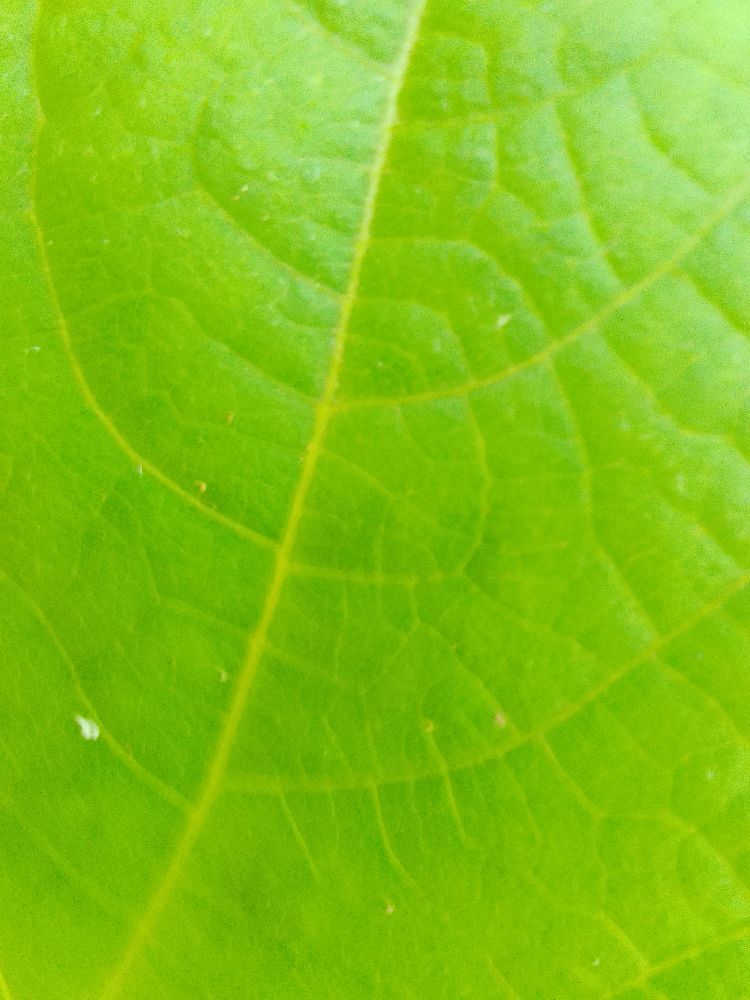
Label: healthy